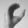
ASL letter: C